Rēzekne Castle

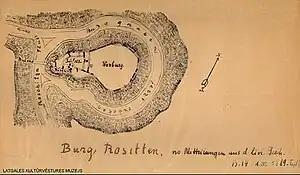
Castle plan in 1889.

Archeological excavations reveal that between the 9th and 12th centuries a Latgalian wooden fortress was situated in the place where the castle ruins now stand. It is unknown when the Latgalian fortress was destroyed; however, in 1285, the master of the Livonian Order Vilhelms Šurborgs built a stone fortress on the Rositten stone hill. The fortress consisted of a two-story brick and stone castle with a three-storey towers and thick brick walls, functioning as the administrative seat of Rezekne.